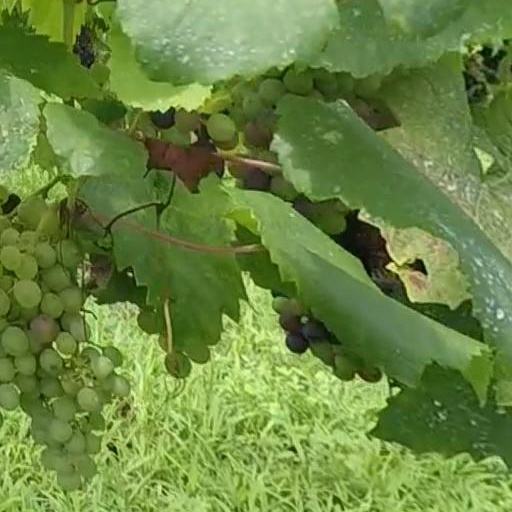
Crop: grape